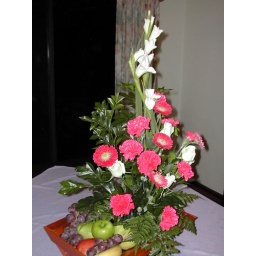
I used my fruit bowl for this arrangement, but it was supposed to be done in a large basket.